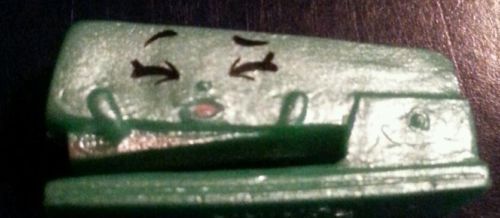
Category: stapler